Modestus (apologete)

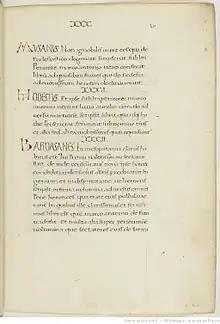
Manuscript of Jerome's "De viris illustribus", the late 15th century, with a page showing entries for Musanus, Modestus and Bardaisan.

According to Jerome, Modestus wrote a work "Adversus Marcionem" ("Against Marcion") during the reigns of Marcus Aurelius and Commodus, i.e. . According to Eusebius, this work "exceeded all other confutations of that heretic."